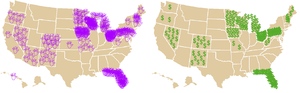
Dans le contexte de l'élection présidentielle aux États-Unis, un swing state, également appelé État-charnière, État pivot, est un État des États-Unis au vote indécis et qui peut donc changer de camp, d'un scrutin à l'autre, entre les deux partis dominants et faire basculer le résultat du vote final.